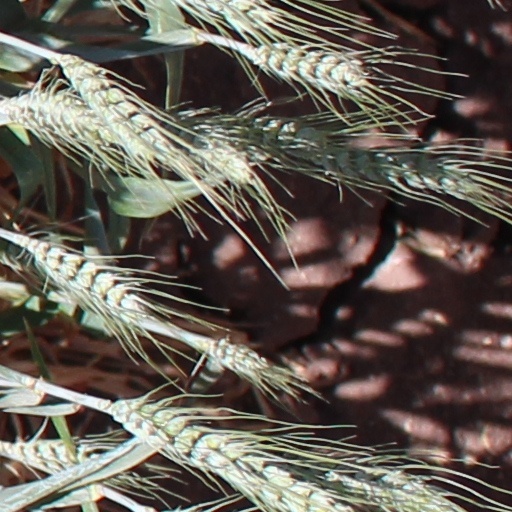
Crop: wheat